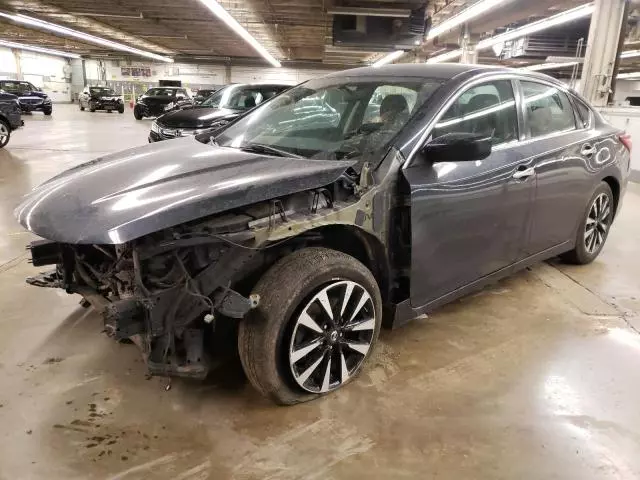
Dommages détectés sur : plaque d'immatriculation avant, pare-choc avant, feu avant droit, feu avant gauche, aile avant gauche, porte avant gauche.
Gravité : majeur